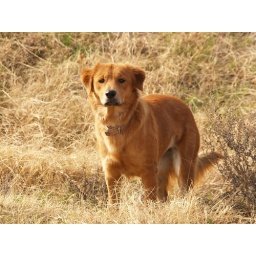
Flynn Texas Old Historic Small Town in 2011 Dog standing in grass Roads Building Signs Architecture